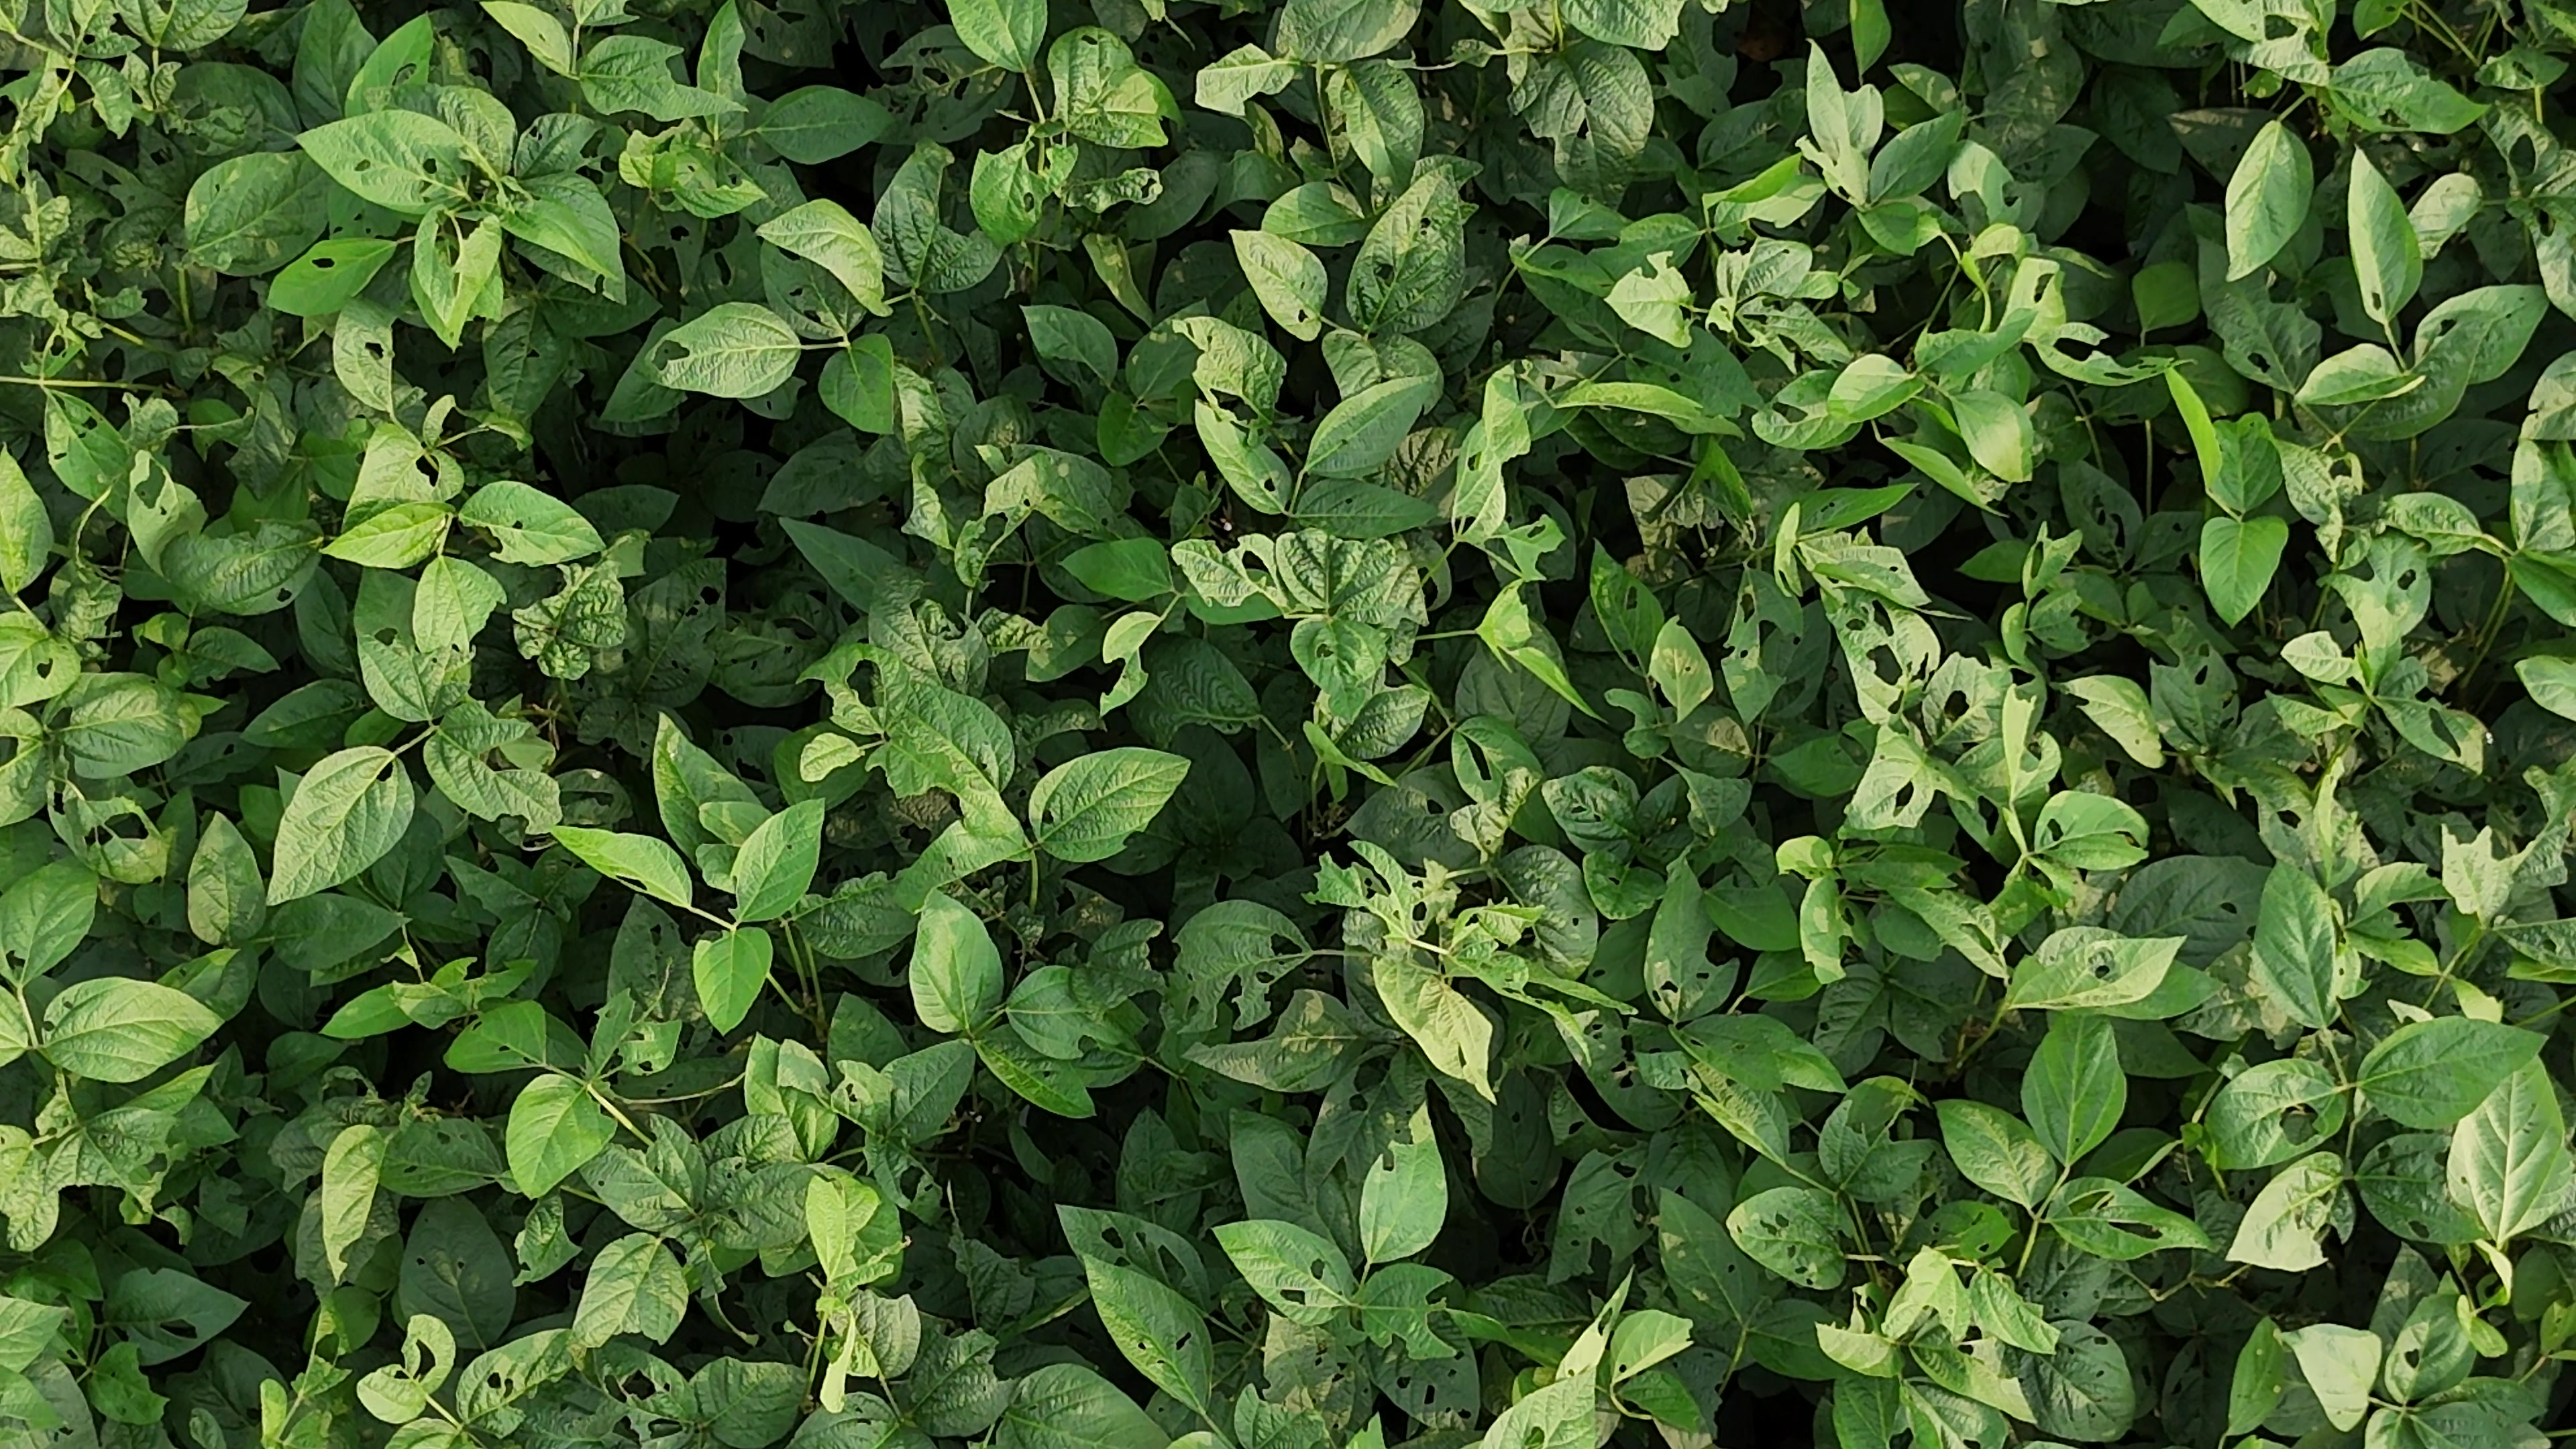
Label: Semilooper_Pest